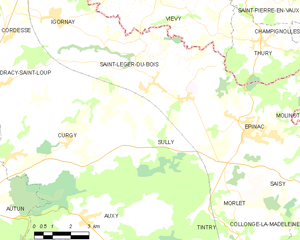
Carte des communes françaises